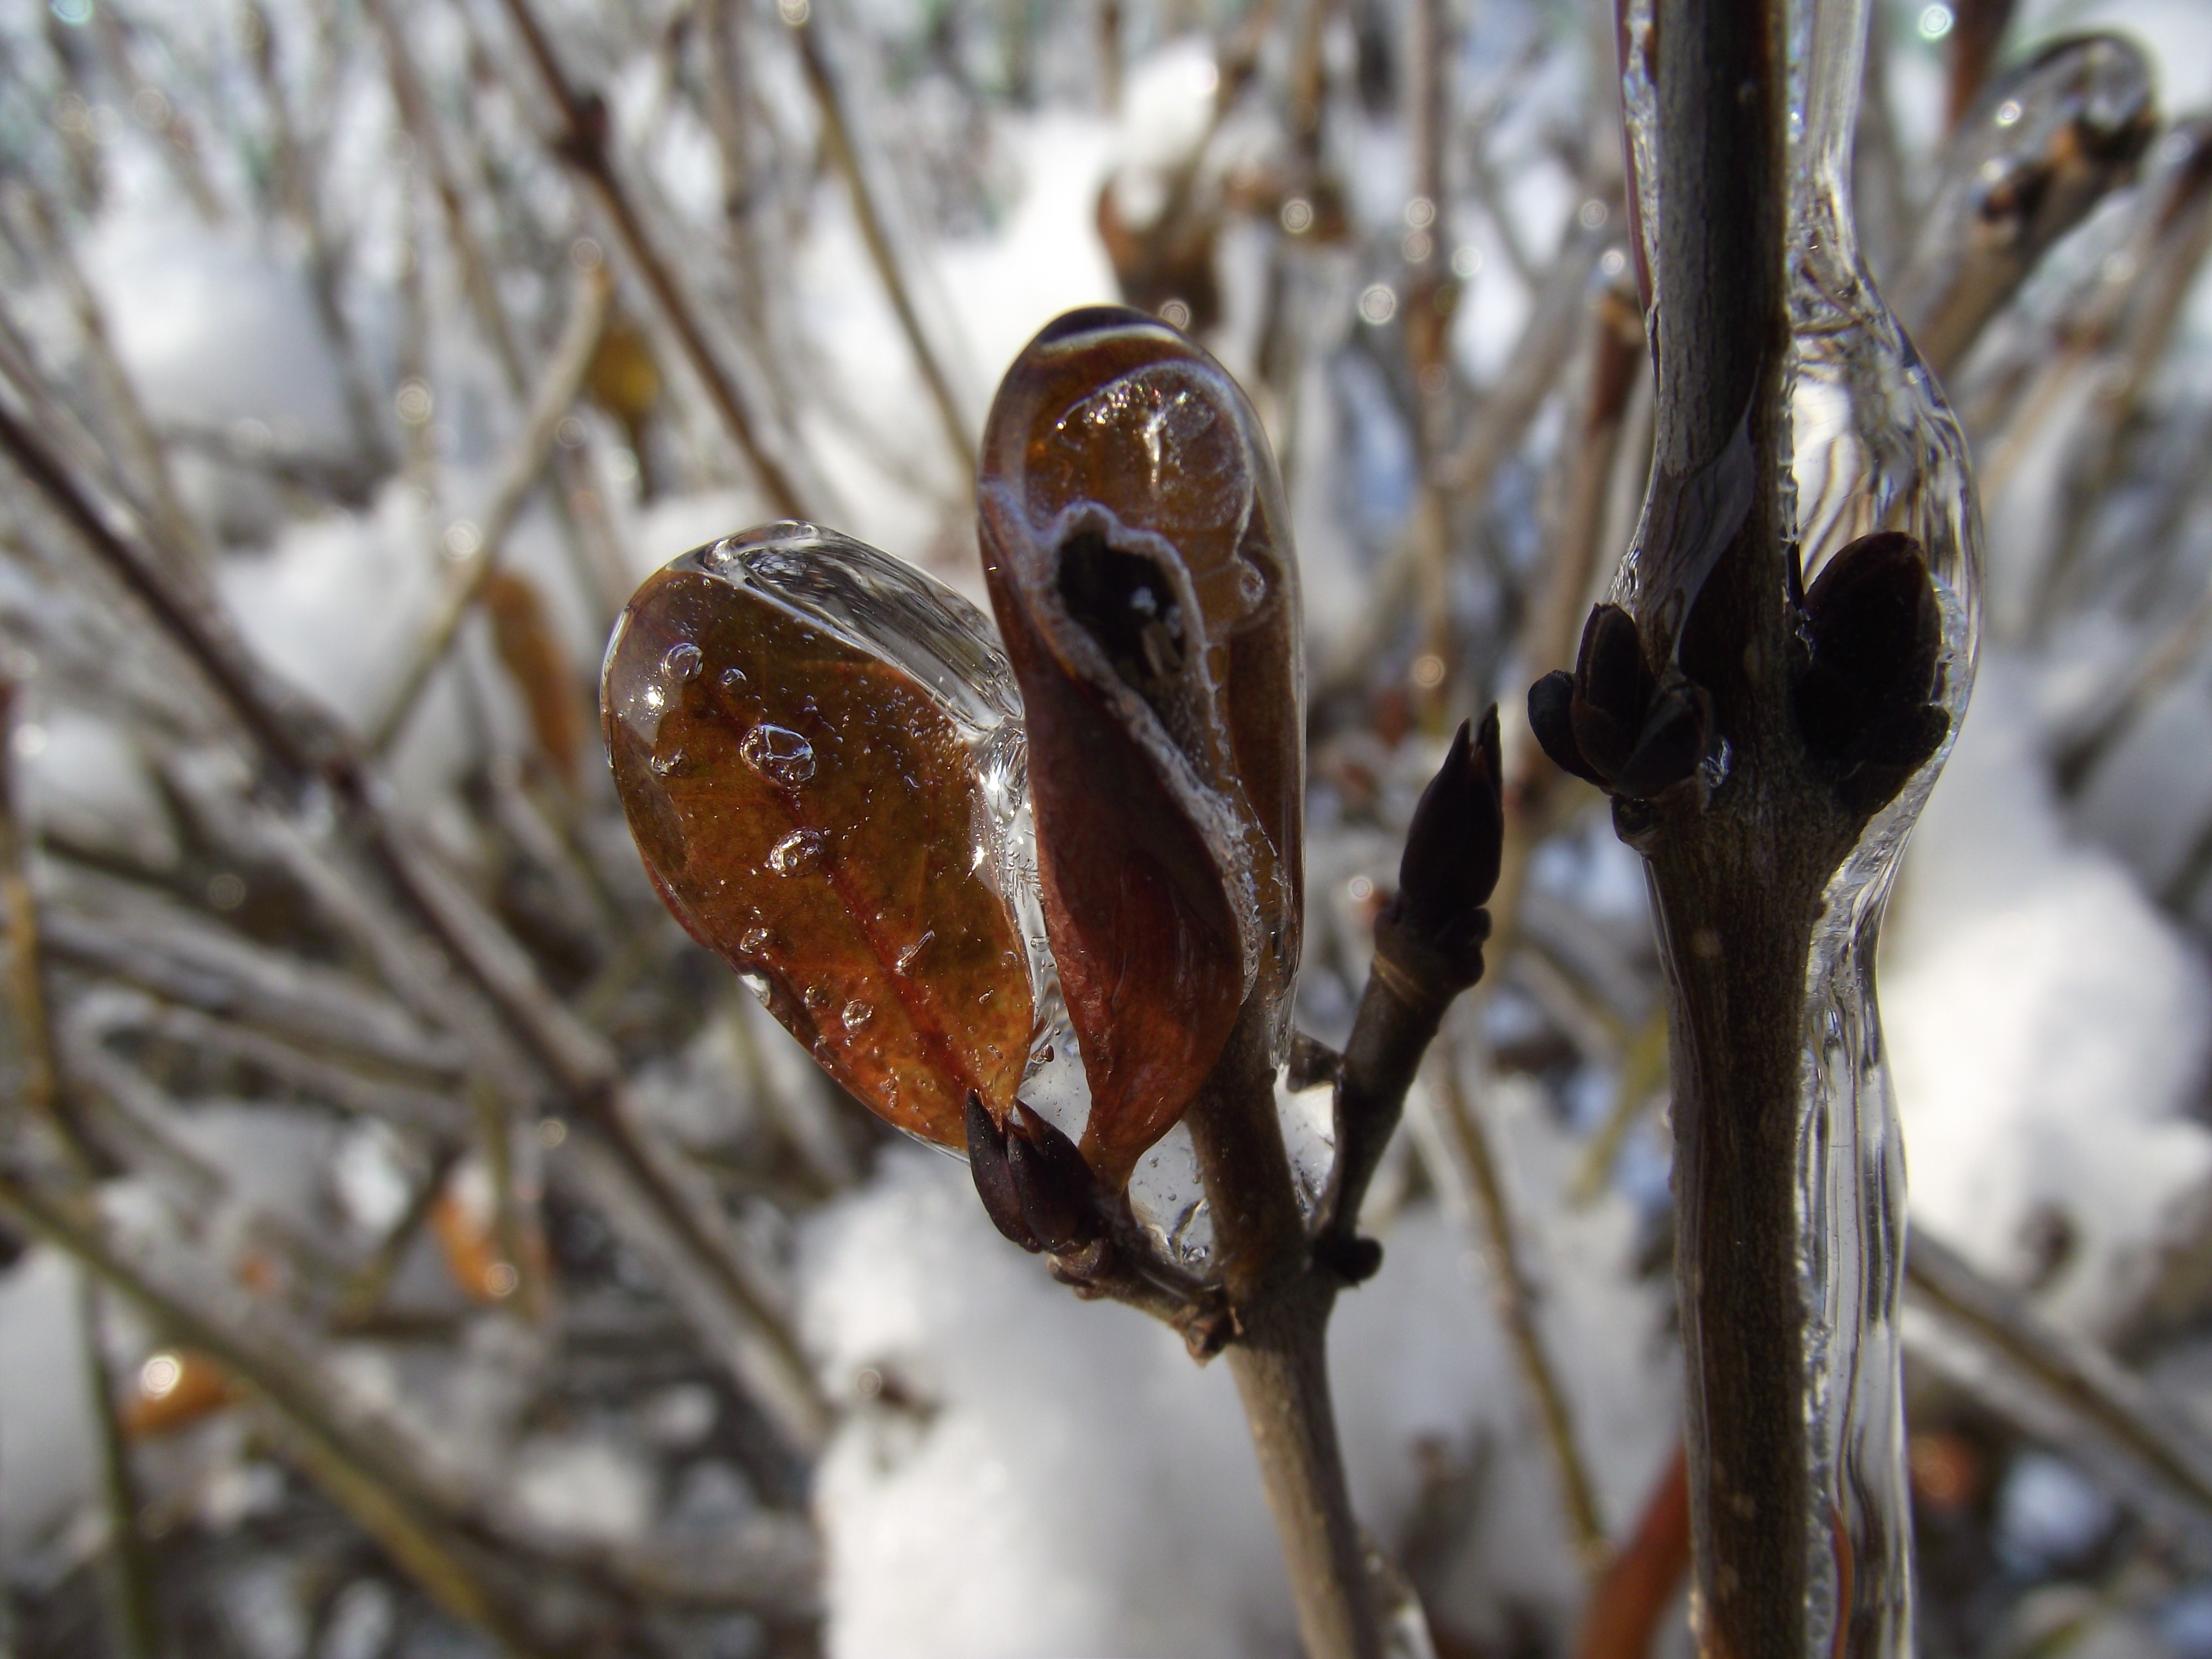
tree, nature, branch, snow, cold, winter, plant, white, photography, leaf, flower, frost, wildlife, ice, spring, insect, macro, autumn, weather, frozen, flora, season, fauna, twig, close up, glacial, macro photography, seasons of the year, freezers, ice crystals